Bungalow railway station

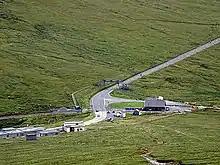
Bungalow station seen from Summit station

The area was so called because until 1958 there was a large hotel here of that name, and after its destruction it was replaced by a much more modest waiting shelter. It was not until 2002 that this was in turn knocked down and replaced with a "proper" station building with station master facilities, booking hall and toilets. Prior to this the staff used a marshall's hut mainly intended for the T.T. races on the island.